Loek Dikker

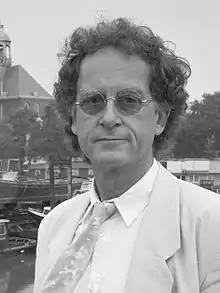
Loek Dikker in 1989

Loek Dikker (born ) is a Dutch pianist, conductor, and composer. Dikker is known for his scores for the films "The Fourth Man", "Body Parts", and "Rosenstraße", among others.